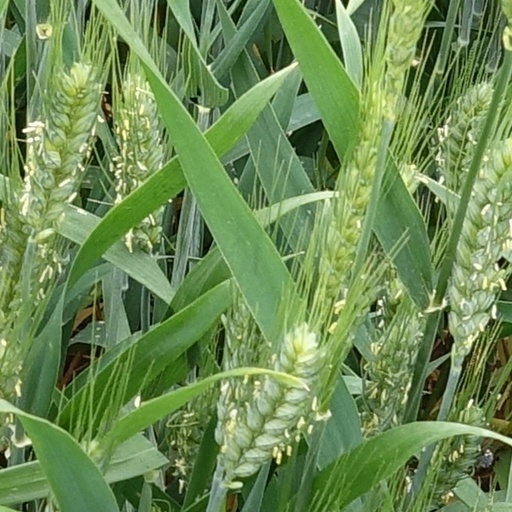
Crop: wheat